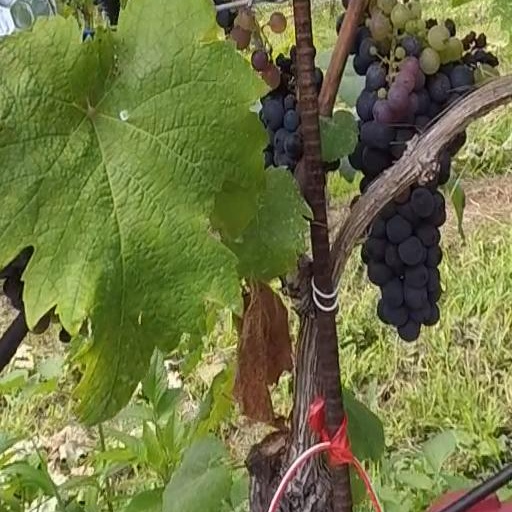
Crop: grape